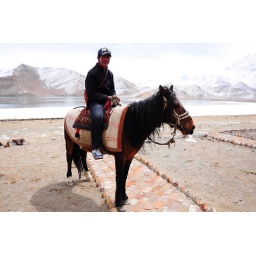
The people living round the lake are the Kirghiz herds people and they live in yurts and wooden houses.